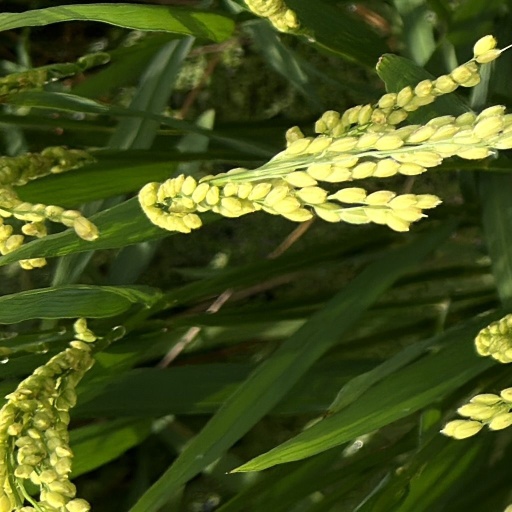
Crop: rice